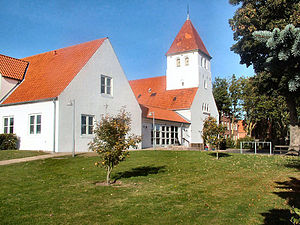
Frederikshavns historie / Købstaden Frederikshavn
Bangsbostrand Kirke - indviet 1902.
Der har været mennesker i området ved Frederikshavn i mange tusinde år. Man har arkæologiske fund fra stenalder til vikingetid. I landskabet rundt om byen findes der levn fra disse mennesker i form af talrige gravhøje, langdysser og jernaldergrave. Ved kystområderne og på den hævede havbund er der fundet skibsvrag fra den tidlige middelalder.